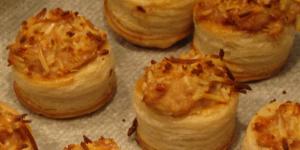
canape de salsa de pollo